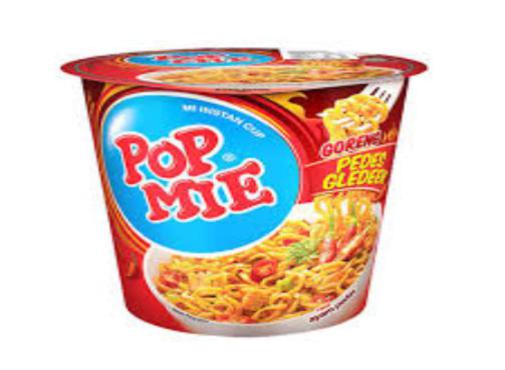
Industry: Food